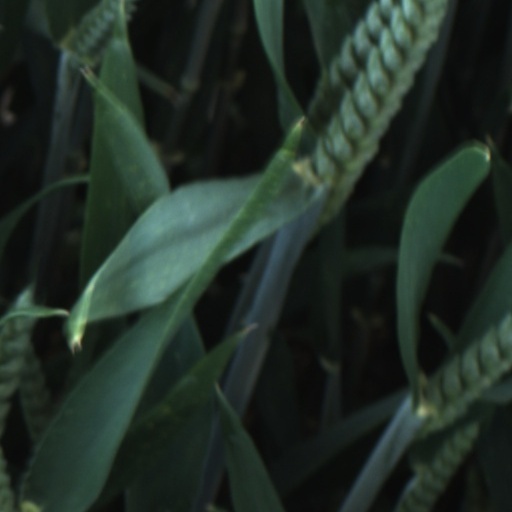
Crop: wheat